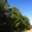
Label: pine_tree